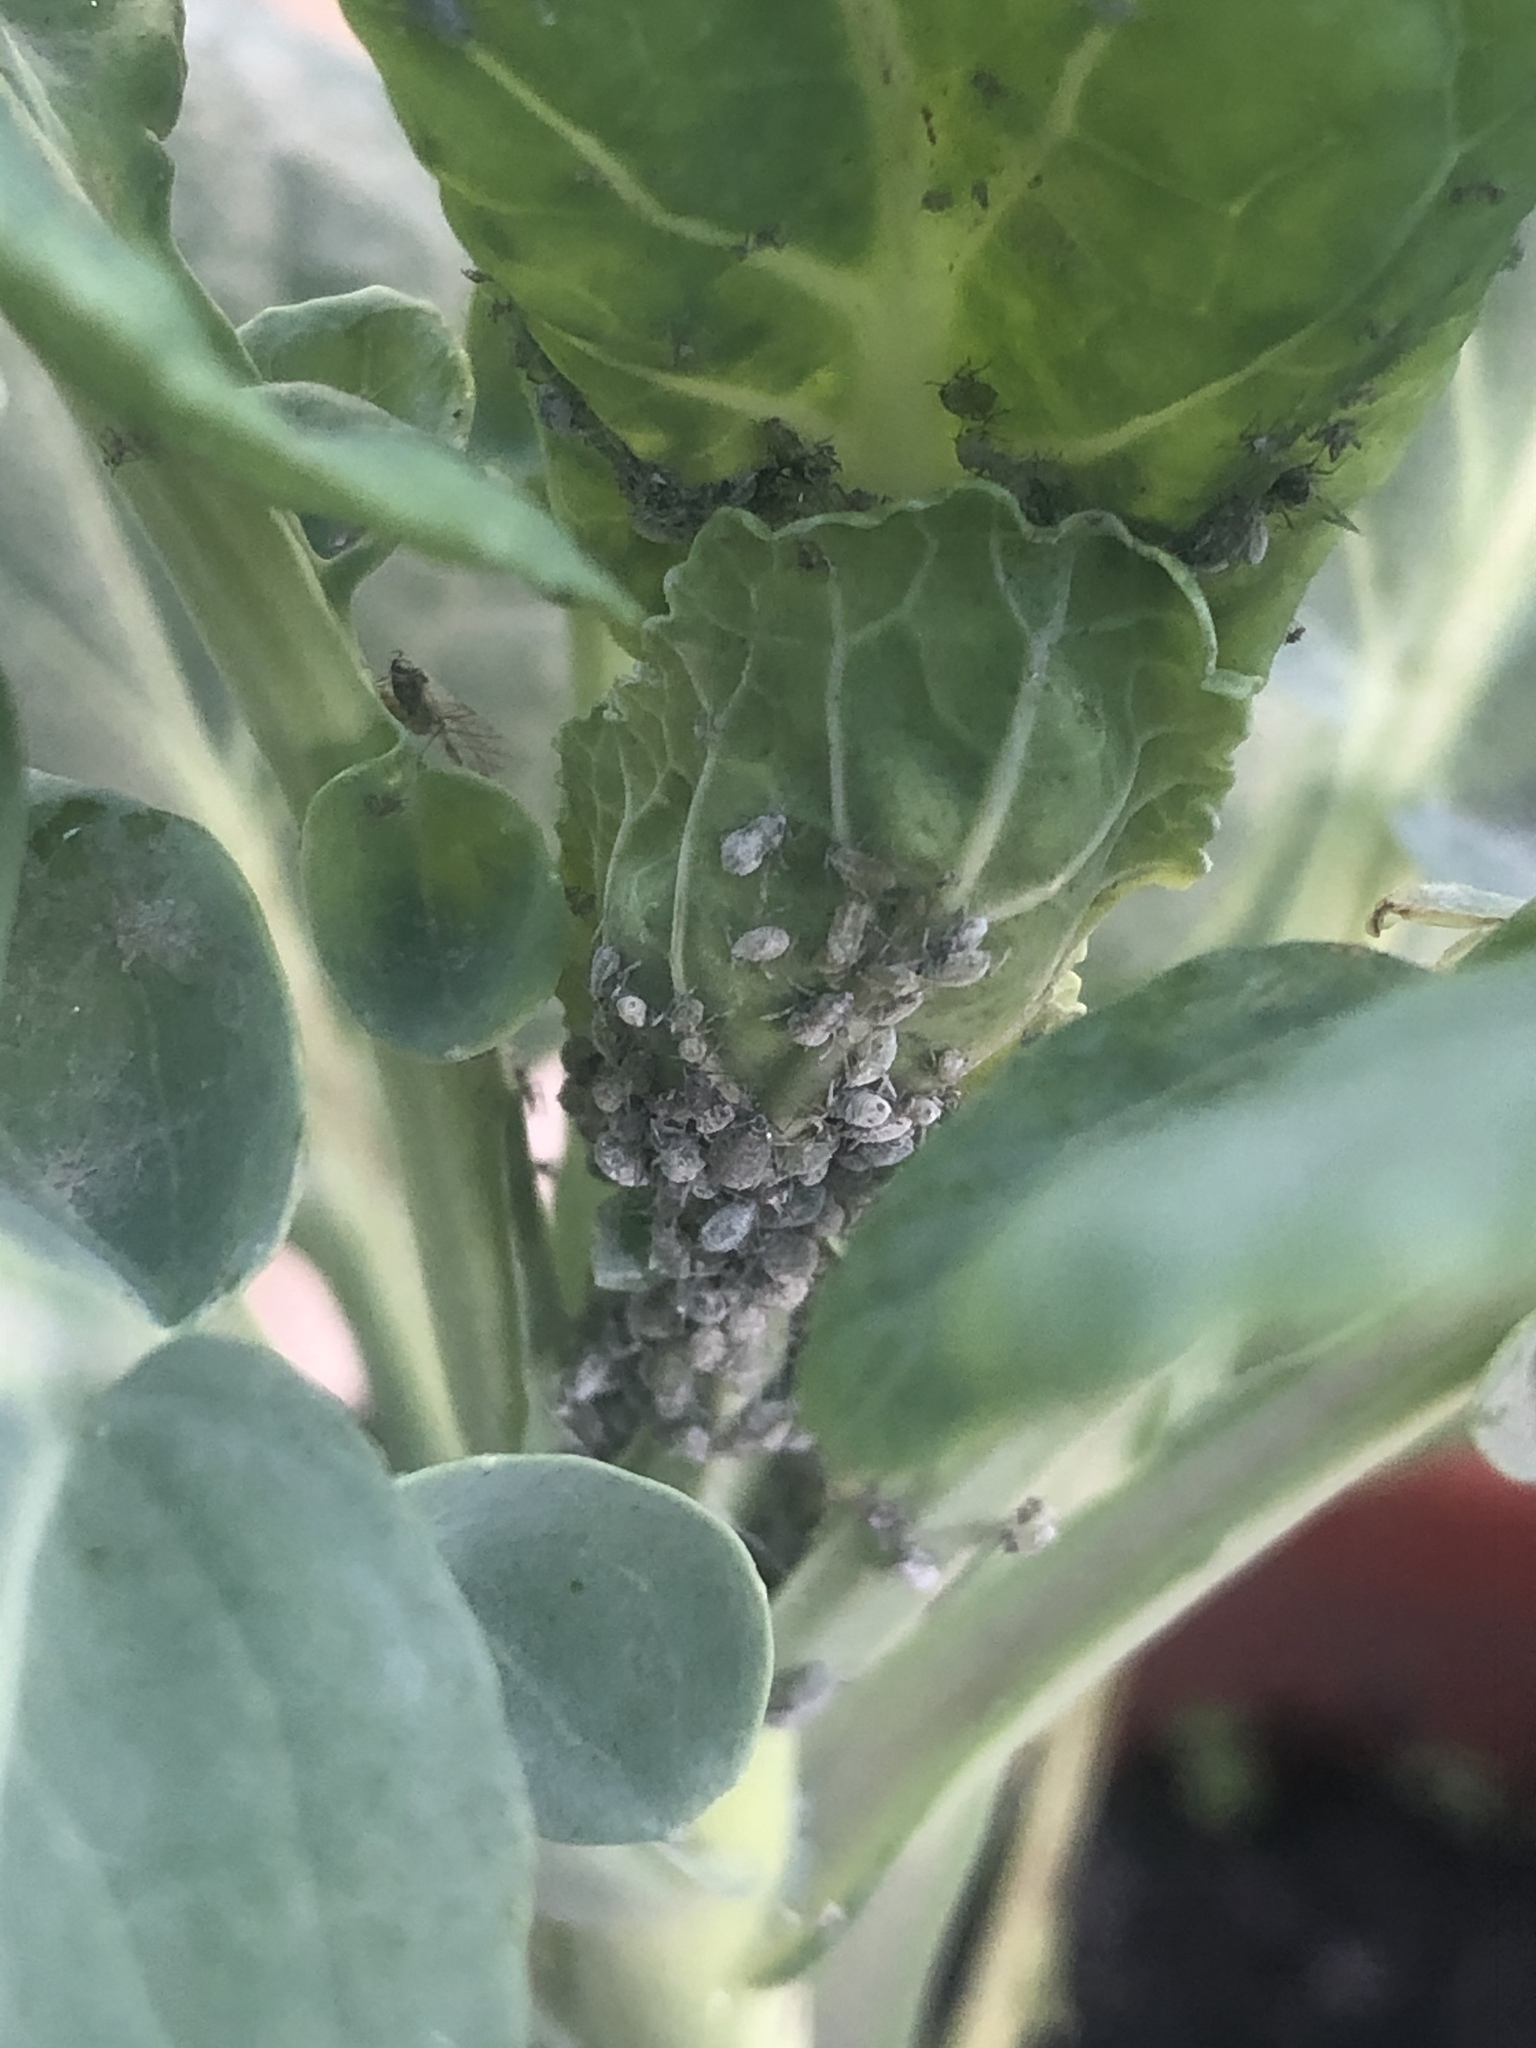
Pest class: cabbage_aphid